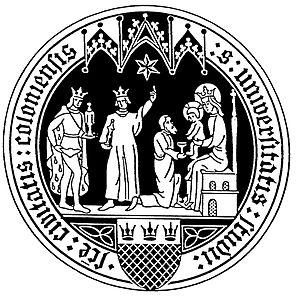
L’université de Cologne ou Universitas studii Coloniensis, ou selon l'inscription qui figure sur son sceau « universitas studii s[an]c[ta]e civitatis coloniensis », a été fondée à Cologne en 1388 et fut supprimée à l'époque de la domination française en 1798.